Pirin Mountains

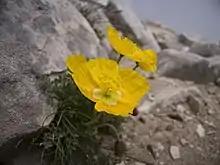
The endemic Pirin poppy ("Papaver degenii") under Vihren

The vegetation of Pirin is vertically divided into five distinct elevation zones: Mediterranean, deciduous, coniferous, that combined form the "tree line" reaching approximately altitude of 2,000 m, shrubs forming the "subalpine line" up to 2,500 m and alpine meadows, also known as the "alpine line" above 2,500 m. The Mediterranean zone is dominated, among other, by pubescent oak ("Quercus pubescens") and Oriental Hornbeam ("Carpinus orientalis"), the deciduous zone by European oak ("Quercus robur") and European beech ("Fagus sylvatica"), and the coniferous — by Macedonian pine ("Pinus peuce"), Bosnian pine ("Pinus heldreichii") and Scots pine ("Pinus sylvestris"). The subalpine line is mainly covered with dwarf mountain pine ("Pinus mugo") and common juniper ("Juniperus communis"). The alpine line is covered with grass, moss, lichen and abundant in bilberries and rare flowers such as the edelweiss ("Leontopodium alpinum"). Pirin is home to Bulgaria's oldest tree, the 1300–year Baikushev's pine — a Bosnian pine that is a contemporary of the foundation of the Bulgarian state in 681 AD.